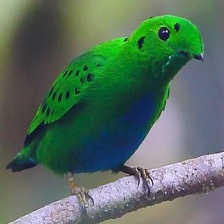
Species: GREEN BROADBILL
Scientific name: CALYPTOMENA VIRIDIS